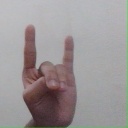
अक्षर: श